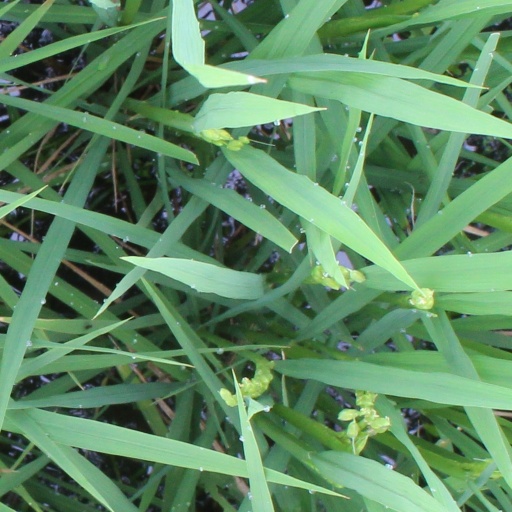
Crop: rice